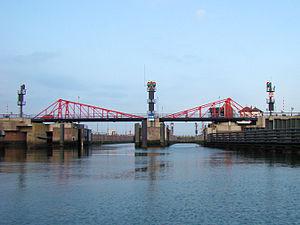
Aux Pays-Bas, les écluses d'IJmuiden relient le canal de la Mer du Nord à la Mer du Nord. Le complexe a également un important rôle de pompage.